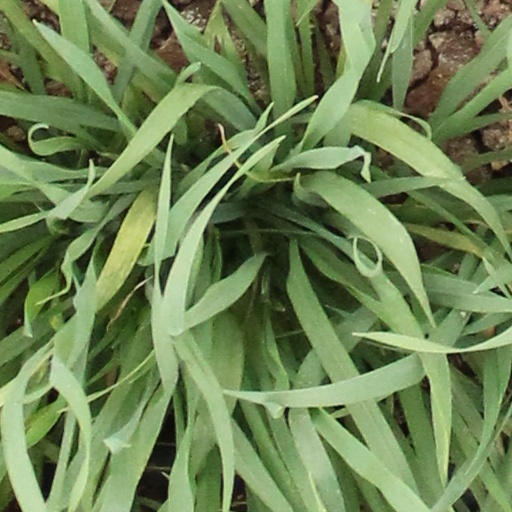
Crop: wheat